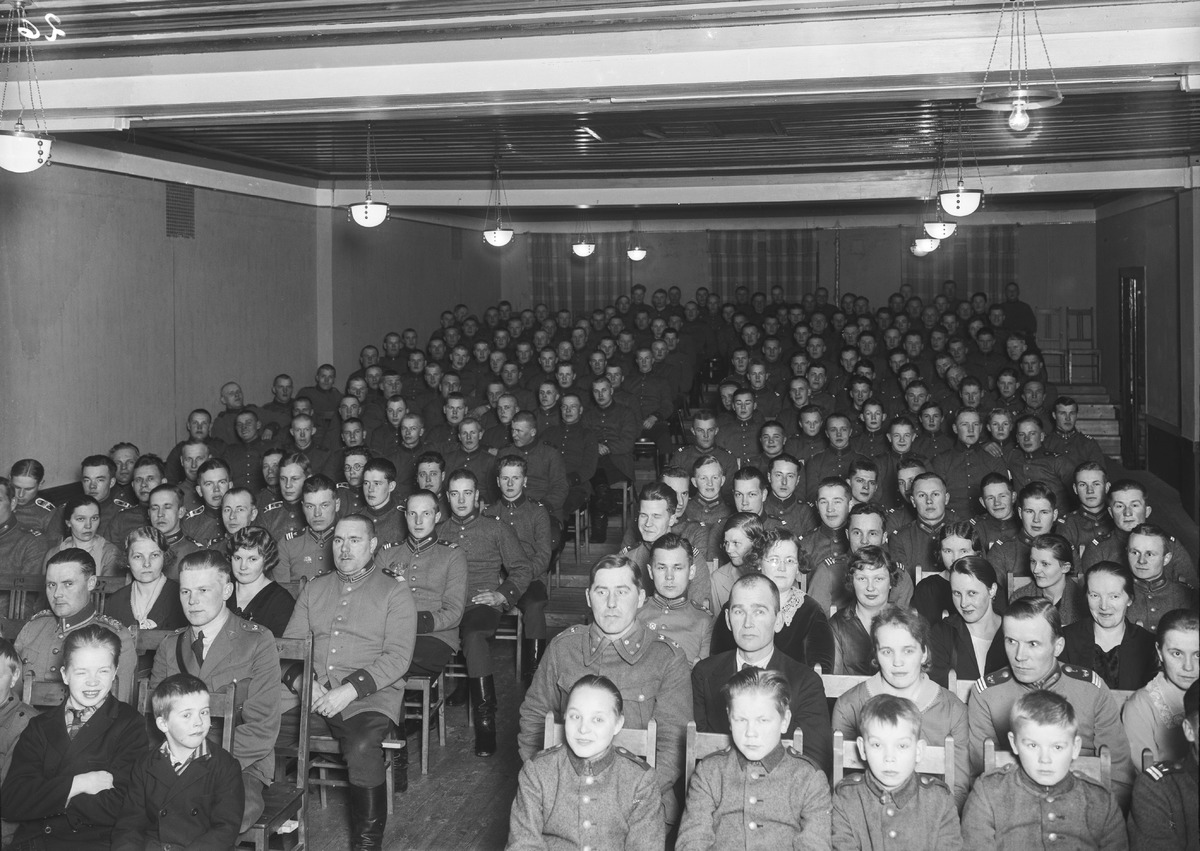
Pohjanmaan jääkäripataljoonan päällystöä, alipäällystöä ja miehistöä
Ostrobothnian Jäger battalion's officers and rank and file
sisällön kuvaus: Pohjanmaan jääkäripataljoonan päällystöä, alipäällystöä ja miehistöä kokoontumisessa 20.3.1931. content description: Ostrobothnian Jäger battalion's officers and rank and file in a gathering on March 20,1931.
Vuosi: 1931
Paikka: , Suomi, Suomi
Aiheet: sisäkuva; ryhmäkuva; jääkärit; sotilaat; kokoontumiset; Jägers; gatherings; soldiers